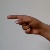
The image shows a hand gesture representing the letter 'G' in Indian Sign Language.